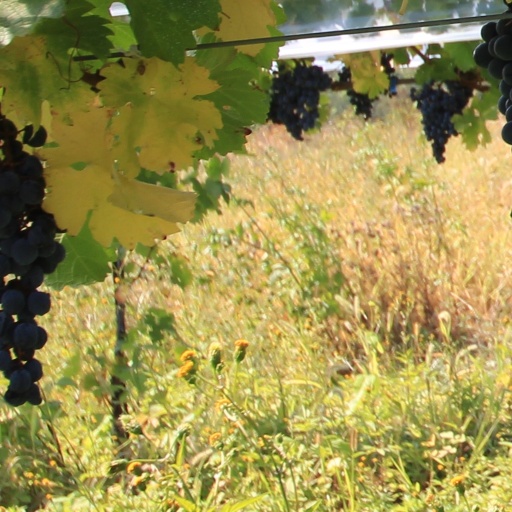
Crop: grape